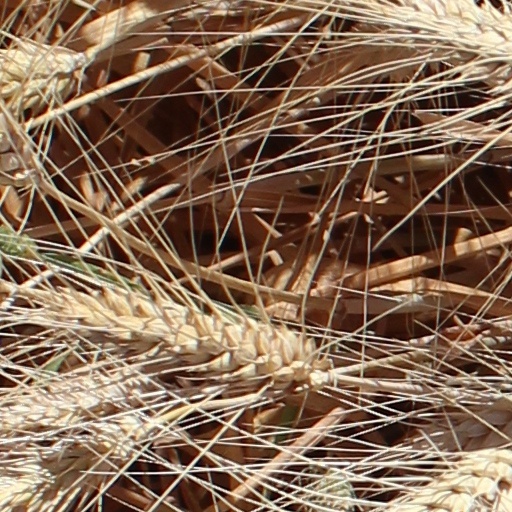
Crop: wheat